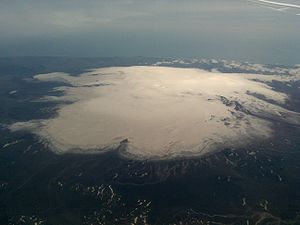
Mýrdalsjökull
Mýrdalsjökull set fra nord i juli
Mýrdalsjökull er den fjerde største gletsjer på Island og ligger i nærheden af bygden Vík í Mýrdal ca. 180 km fra Reykjavík på Islands sydlige kyst. Dens udløber i vest er den vulkanske Eyjafjallajökull. Mýrdalsjökulls areal er 595 km² og højeste punkt er 1.493 meter over havet.